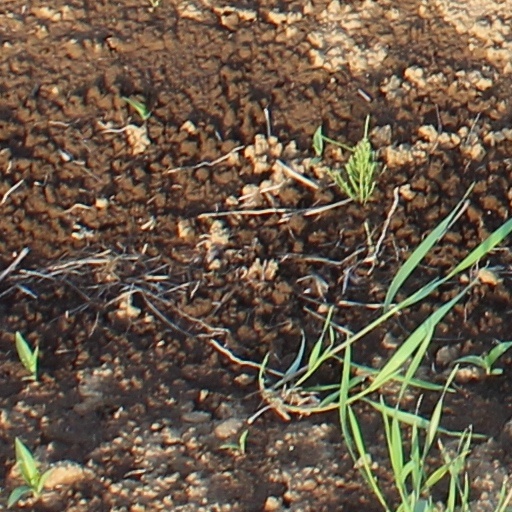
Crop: wheat